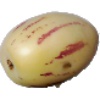
Label: Pepino 1